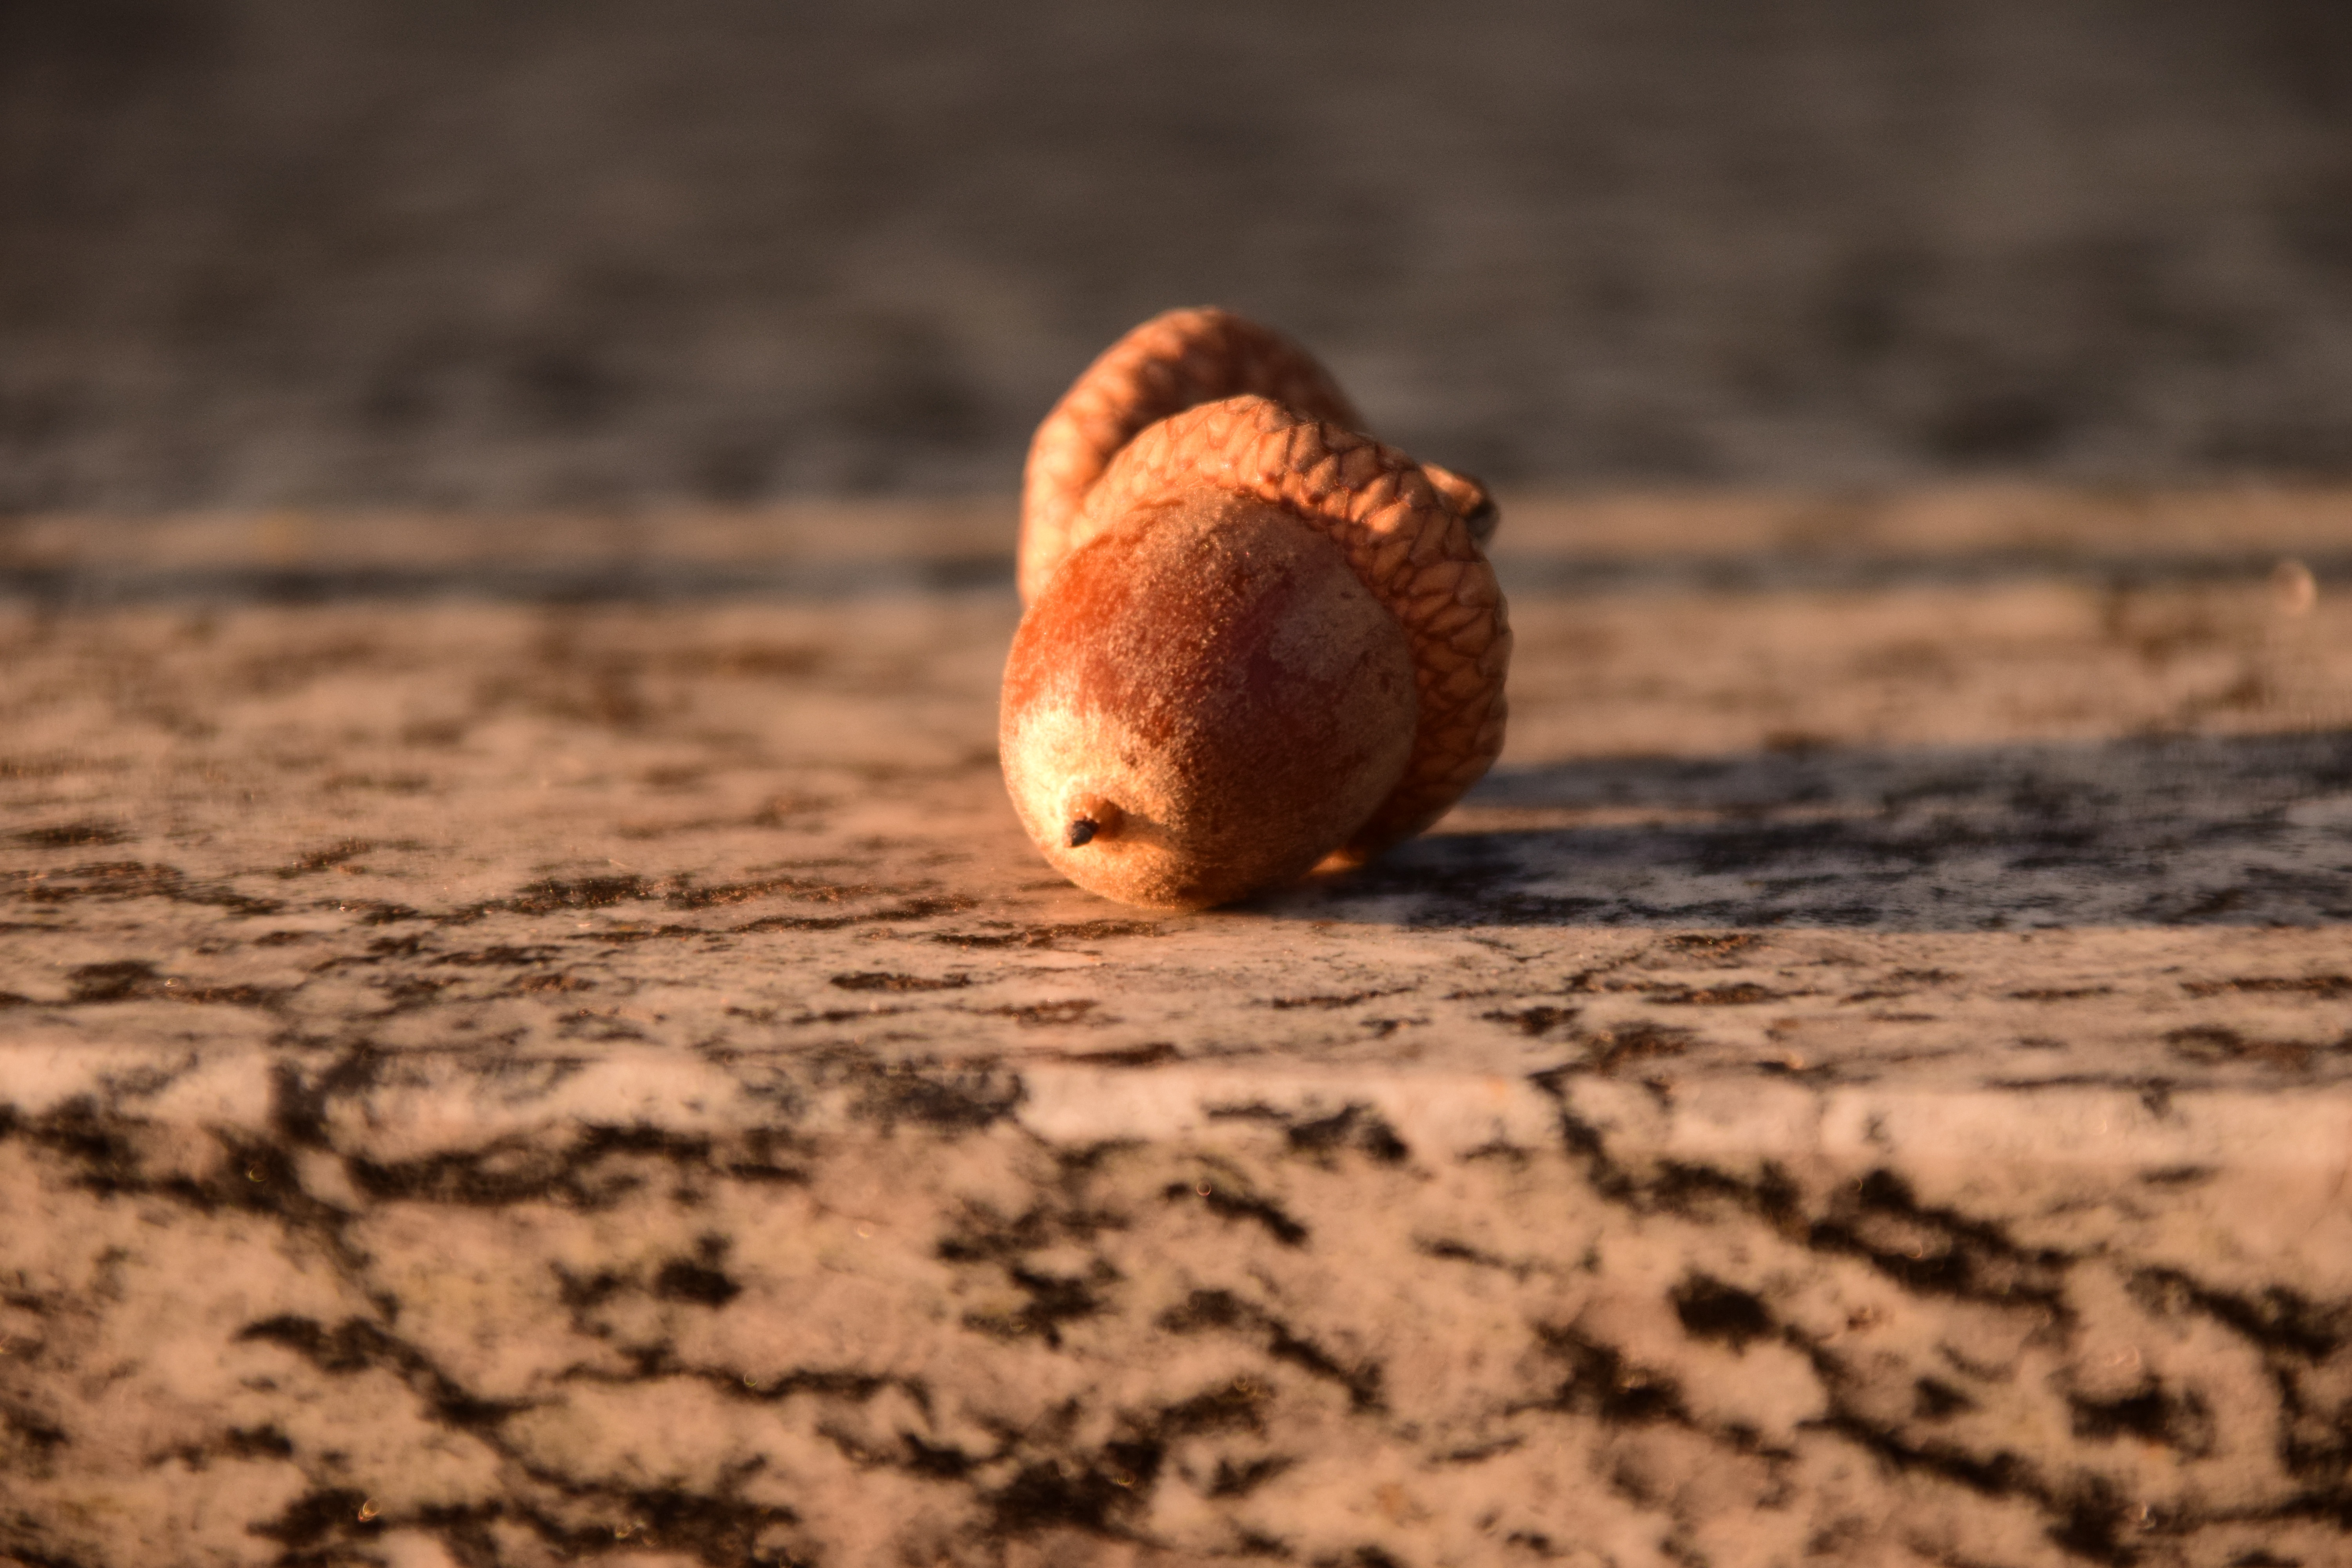
hand, sea, nature, sand, rock, wood, photography, morning, leaf, food, produce, autumn, brown, soil, close, material, close up, seeds, beautiful, granite, greeting card, acorns, macro photography